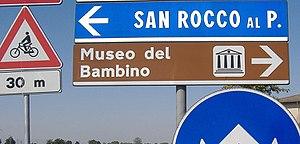
Santo Stefano Lodigiano est une commune italienne située dans la province de Lodi, en Lombardie.